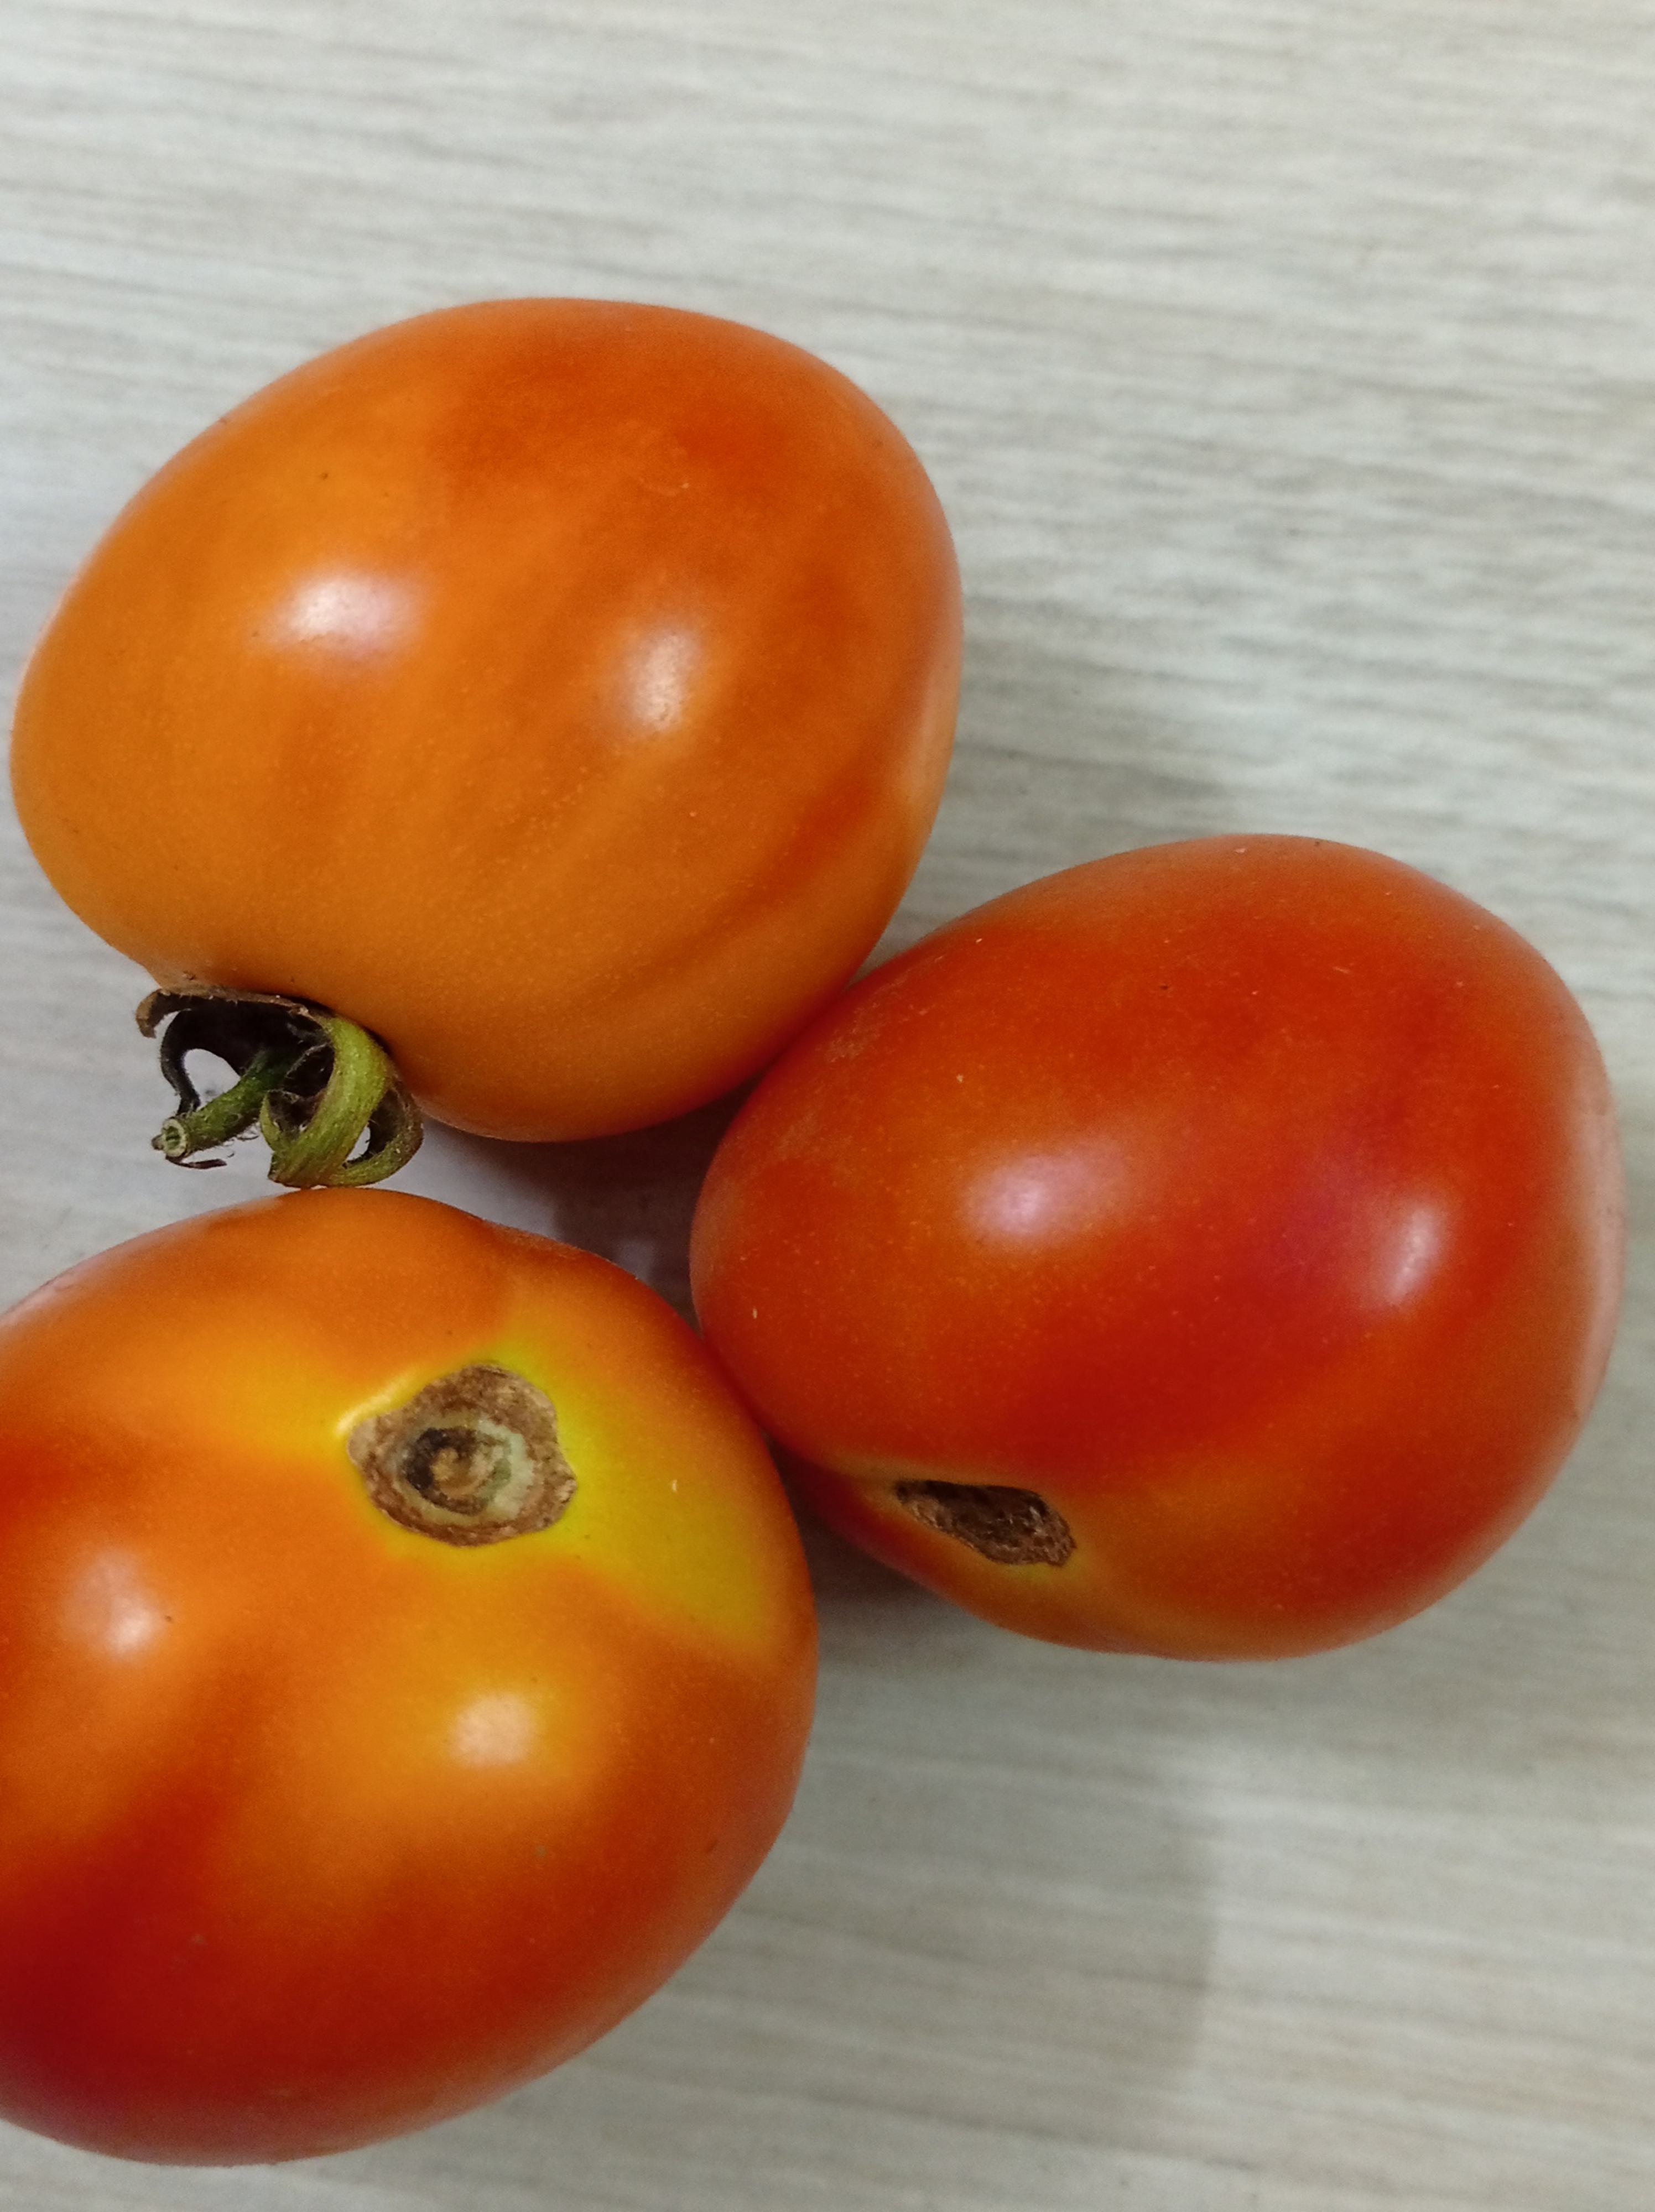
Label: Fresh